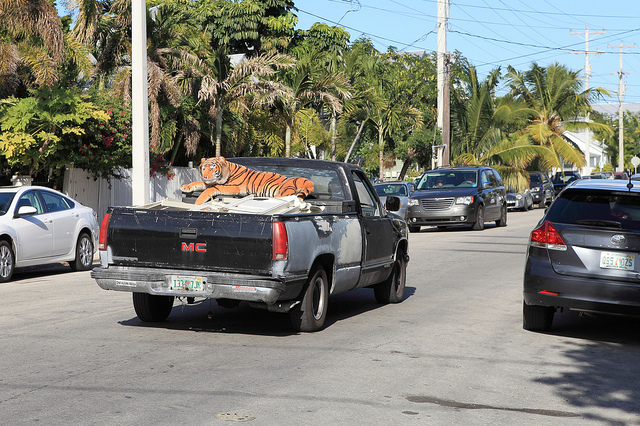
a black truck with a tiger and some cars and trees

A tiger lying across the back of a pick-up truck on a street.

Orange tiger stuffed animal sitting on the bed of a pickup truck.

A stuffed tiger reclines in the back of a pick-up truck moving along an urban street.